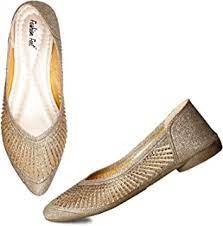
Label: Ballet Flat